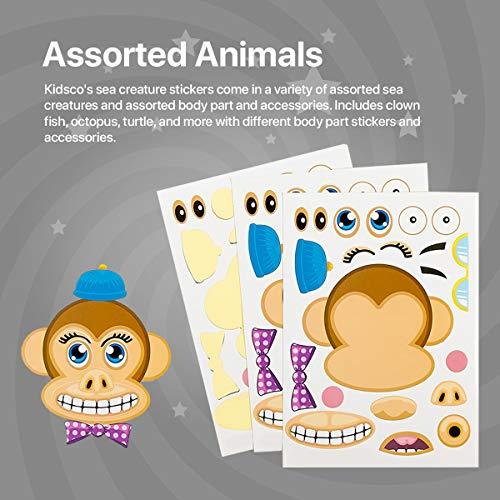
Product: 96PCS MAKE A STICKER ASSORTMENT
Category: Toys & Games | Arts & Crafts | Stickers
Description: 96 Pack- Kidsco make stickers assortment, stickers come in a pack of 96 sheets for the best value possible.
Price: $7.86
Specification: ASIN:B005F73RSA|ShippingWeight:11.2ounces(Viewshippingratesandpolicies)|DateFirstAvailable:July30,2011